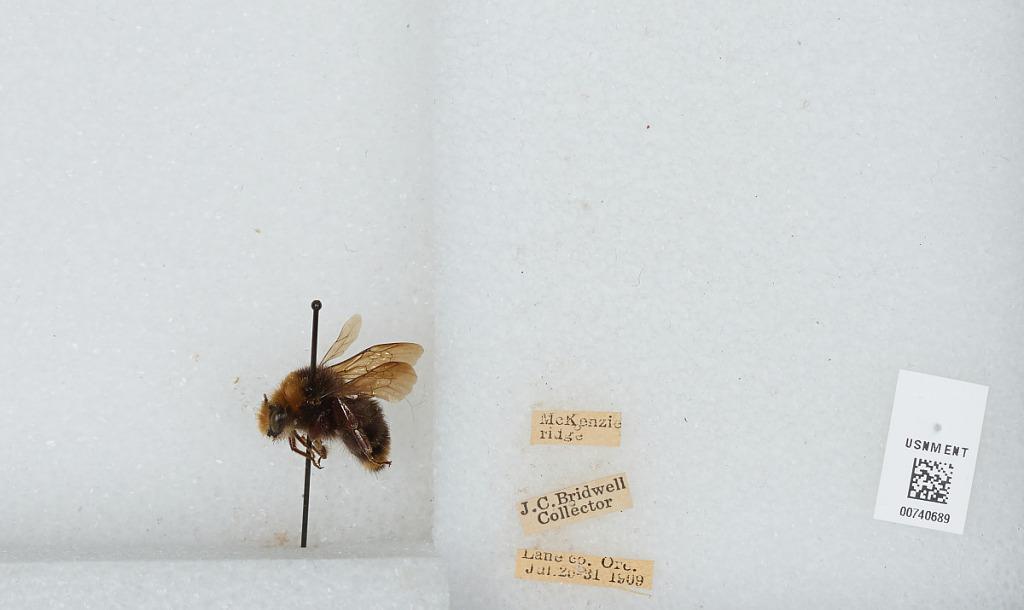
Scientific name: Bombus (Pyrobombus) vosnesenskii Radoszkowski
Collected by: J. Bridwell
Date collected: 1909-7-25
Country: United States
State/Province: Oregon
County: Lane
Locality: McKenzie Ridge
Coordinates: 44.1753, -122.163